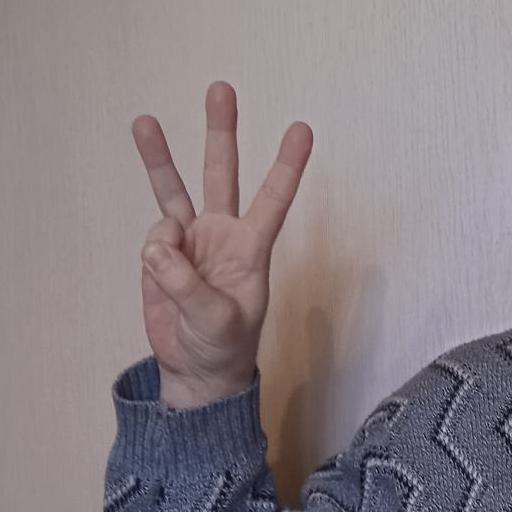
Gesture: three